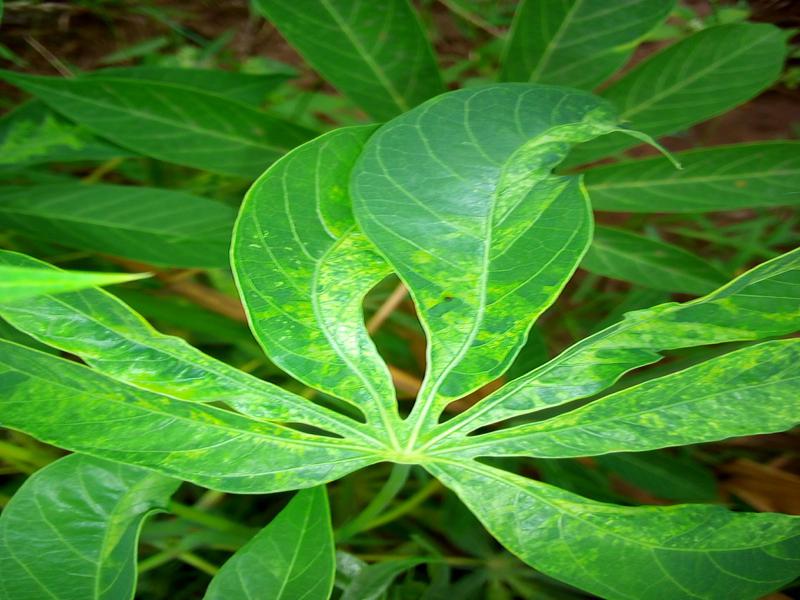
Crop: cassava
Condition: mosaic_disease